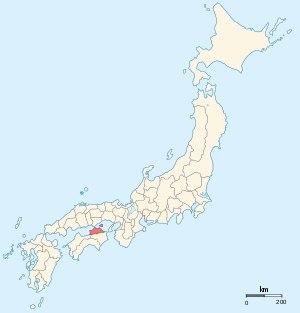
La province de Sanuki était une ancienne province du Japon qui occupait le nord-est de l'île de Shikoku, qui est aujourd'hui la préfecture de Kagawa. Elle était entourée par les provinces d'Awa et Iyo. La province a été créée au VIIᵉ siècle.